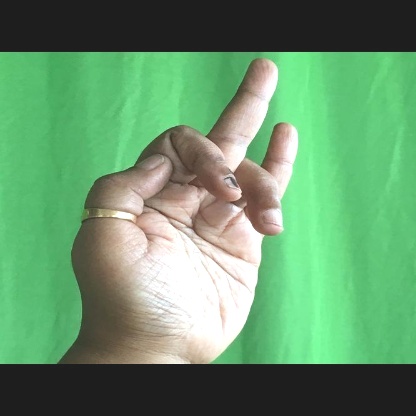
Mudra: Shukatundam